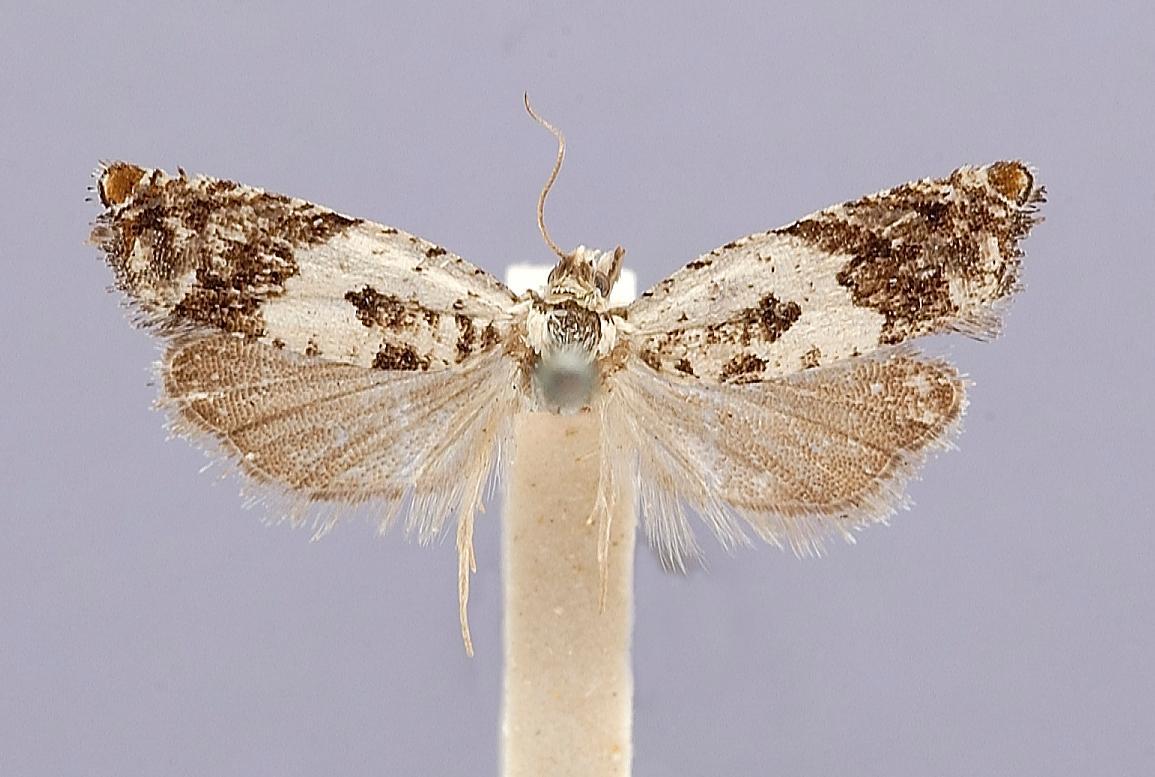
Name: Paedisca nigralbana
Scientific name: Paedisca nigralbana Walsingham, 1879
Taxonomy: Animalia, Arthropoda, Insecta, Lepidoptera, Tortricidae
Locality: [Not Stated], Mendocino, California, United States
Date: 10 Jun 1871